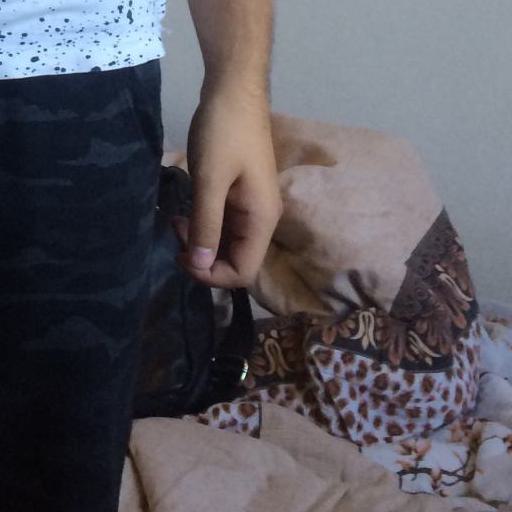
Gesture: no_gesture